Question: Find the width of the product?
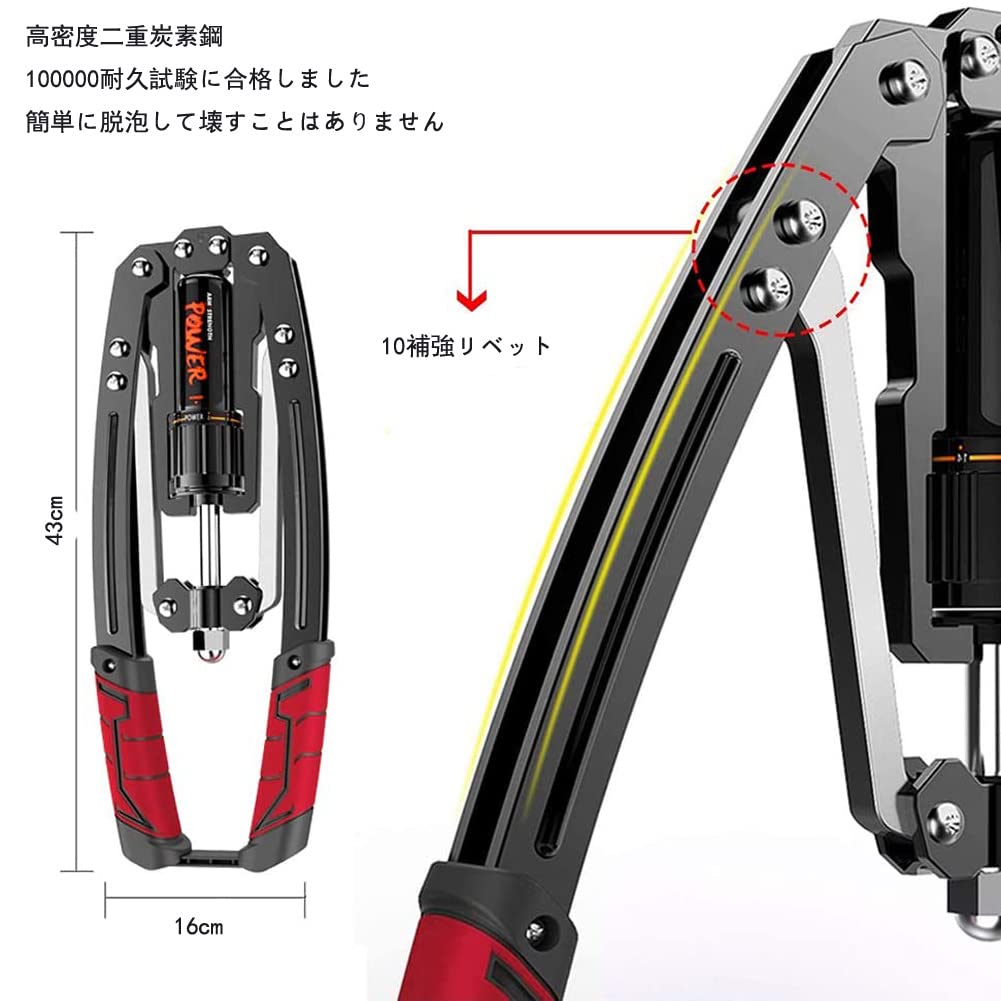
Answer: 16.0 centimetre